Mouassine Mosque

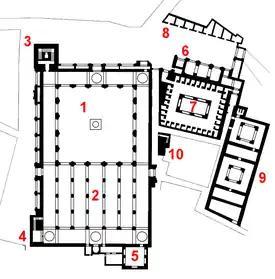
The floor plan (partly reconstructed) of the mosque and its annexes. The different elements include: 1) the "sahn" of the mosque, 2) the prayer hall, 3) the minaret, 4) the "bayt al-'itikaf," 5) the library, 6) the Mouassine Fountain, 7) the "mida'a" (ablutions house), 8) the shops around Place Mouassine, 9) the hammam, and 10) the Qur'anic school.

The mosque is the largest component in a complex of adjoining structures which also include a "mida'a" (ablutions house), a hammam (public bathhouse), a library, a Qur'anic reading school for children, a madrasa (no longer extant), and, more famously, a public fountain alongside a drinking trough for animals.